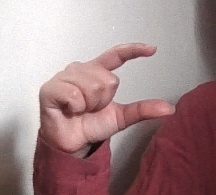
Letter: dal